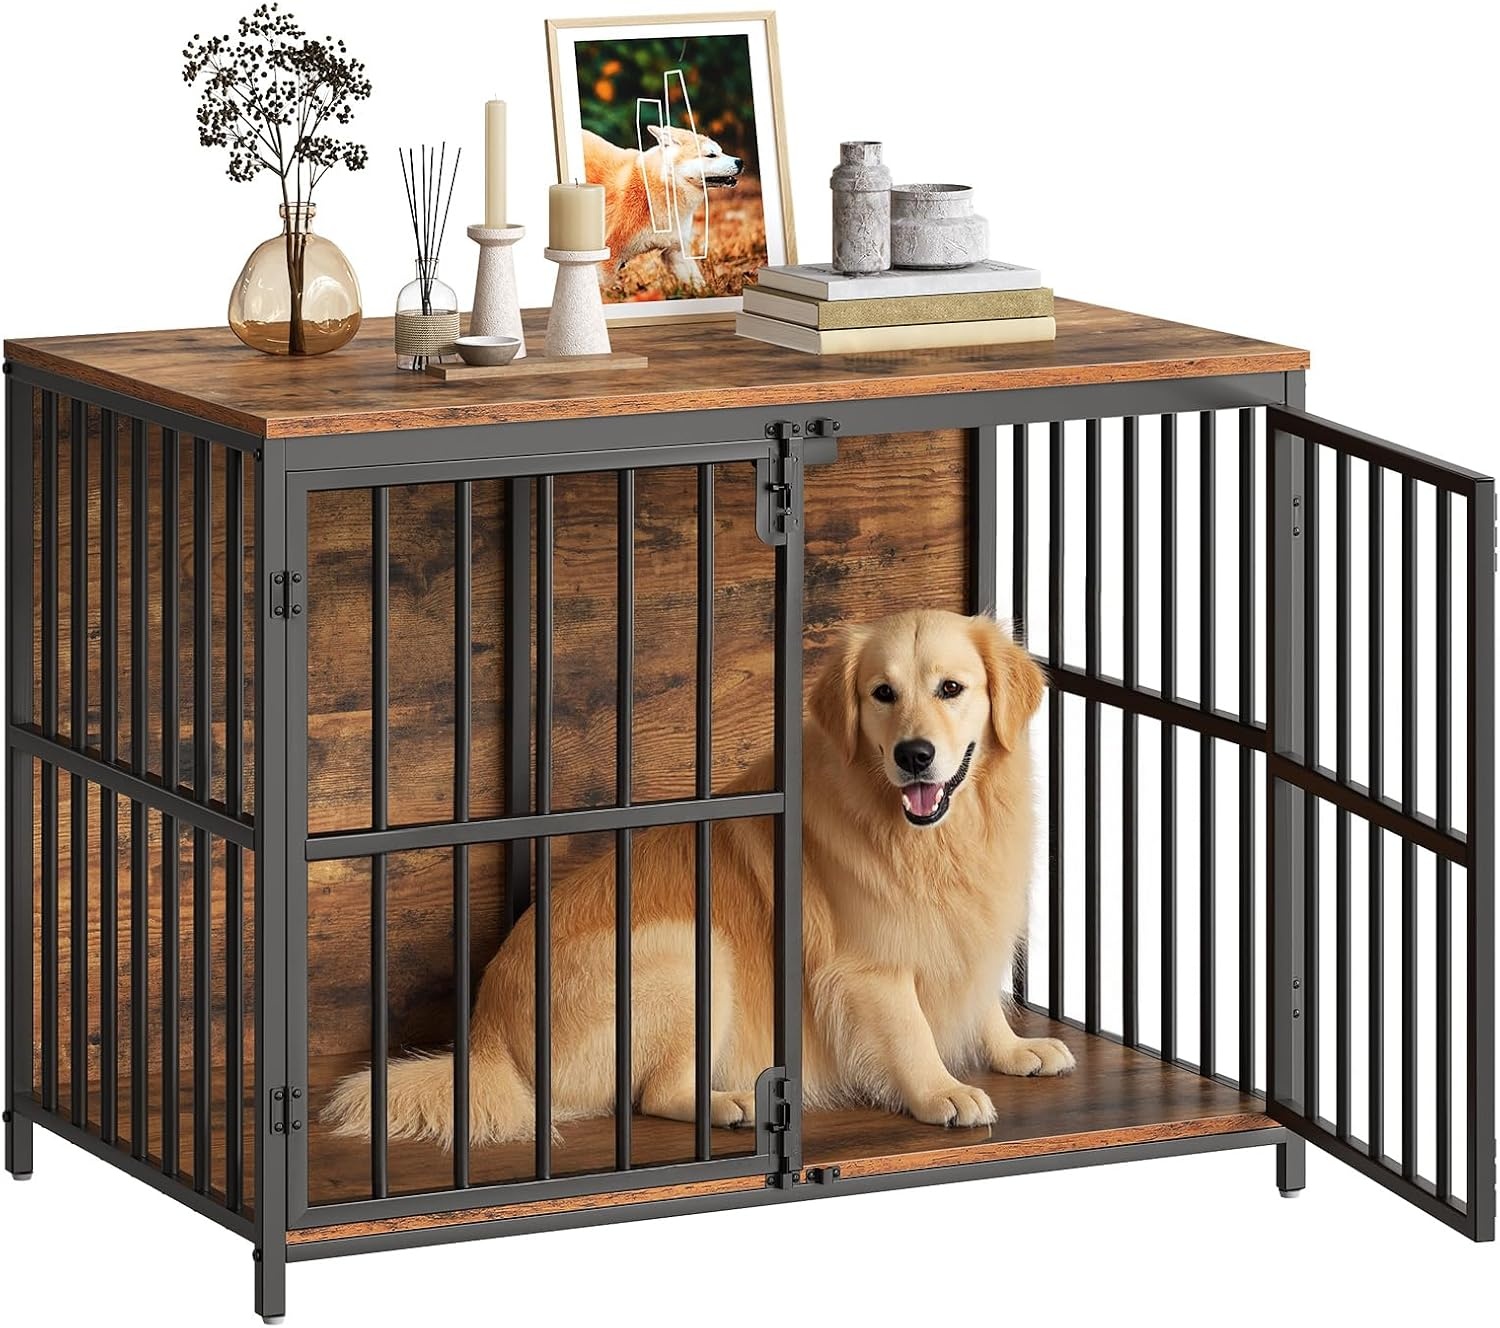
38.6" Dog Crate Furniture, Wooden Dog Kennel Indoor, Heavy Duty Dog Cage for Small/Medium Dog, Decorative Side End Table, Rustic Brown and Black BF100GW03
38.6" Dog Crate Furniture, Wooden Dog Kennel Indoor, Heavy Duty Dog Cage for Small/Medium Dog, Decorative Side End Table, Rustic Brown and Black BF100GW03 Home-Blending Dog Crate: Our 38.6'' dog crate furniture side table is designed with both style and functionality in mind. It's a statement piece that enhances your home's decor, offering a cozy corner for your pet and adding a touch of modern elegance Convenient Dual-Door Design: This dog crate's dual-door entry simplifies pet movement while maintaining security with top and bottom latches. The adjustable feet keep the crate stable on uneven floors while protecting the surface Sturdy Construction: Built to withstand the test of time, our dog kennel is constructed with thick particleboard and reinforced with 0.47" thick steel tubing, providing a secure space for your pet, reducing the frequency of replacements Enhanced Structural Stability: With strategic horizontal bars and supports that reinforce the structure's integrity, this pet crate furniture offers a secure and comfortable space for your pet. Its top can bear up to 154 lb Easy to Install: Create a welcoming space for your pet with our user-friendly assembly guide. The straightforward installation process is designed to save you time and energy, allowing you to spend more quality time with your furry friend Product description Heavy Duty Dog Crate Furniture with Double Doors Thickened 0.47" round metal tubes make this dog cage chew-resistant and long-lasting. Why Choose HOOBRO Wooden Indoor Dog Crate? - Its furniture-like design allows it to seamlessly blend into living rooms, balconies, bedrooms, and other spaces. - Sturdy Door Design: The dog kennel door is practical and aesthetically pleasing, with 4 latches on the door for enhanced security. - Chew-Resistant: Thickened round metal tubes make this dog cage chew-resistant and long-lasting. Whether you're looking for a dog cage, a storage cabinet, or a side table, this dog kennel can fulfill your needs! Details Thick Steel Pipes for Strength The metal fence is made with 0.47-inch thick steels for exceptional resistance to chewing and wear. 4 Premium Door Locks for Safety Secure the crate doors, ensuring your pet's safety and providing peace of mind. Easy-to-Clean Design Made of particleboard, the top with a smooth surface can be wiped with a towel to restore clean. Floor-Protecting Adjustable Feet Adapt to all floor types, preventing floor damage and providing a stable base for the dog house. Specifications Color Rustic Brown, Black Material Metal, Particleboard Product Size 38.6"L x 23.6"W x 29.5"H Product Weight 47.8 lb Max. Static Load Capacity Top: 154 lb, Bottom: 154 lb Package Contents 1 x Dog Crate, 1 x Anti-Tip Kit, 1 x Accessory Kit, 1 x Instructions Different Choice for You Add to Cart Add to Cart Add to Cart Add to Cart Customer Reviews 4.1 out of 5 stars 84 4.3 out of 5 stars 35 4.1 out of 5 stars 796 4.0 out of 5 stars 15 4.8 out of 5 stars 13 4.2 out of 5 stars 37 — Price $129.99 $ 129 . 99 $129.99 $ 129 . 99 $119.98 $ 119 . 98 $139.99 $ 139 . 99 $139.99 $ 139 . 99 $169.99 $ 169 . 99 — Color Rustic Brown Rustic Brown Rustic Brown Walnut and Black Rustic Brown Rustic Brown White, Walnut and Black Material Particleboard, Steel Particleboard, Steel Particleboard, Metal Particleboard, Metal Particleboard, Metal Particleboard, Metal Particleboard, Metal Dimensions 38.6"L x 23.6"W x 29.5"H 36.6"L x 23.6"W x 29.9"H 38.6"L x 25.6"W x 26.9"H 39.4”L x 23.6”W x 35”H 43.3"L x 23.6"W x 35.0"H 63"L x 21.7"W x 29.5"H 47.2"L x 21.7"W x 28.3"H Assembly Required Required Required Required Required Required Required Product Weight 47.8 lb 47.84 lb 48 lb 87.5 lb 70.4 lb 78.9 lb 99.3 lb Item model number BF100GW03 Dog Crate Furniture Size 38.6"L x 23.6"W x 29.5"H Item Dimensions LxWxH 38.6 x 23.6 x 29.5 inches Color Rustic Brown Product Dimensions 38.6"L x 23.6"W x 29.5"H Material Engineered Wood, Metal Specific Uses for Product Indoor Item Weight 47.2 pounds Number of Items 1 Target Audience Keyword Dogs Model Name Dog Crate Furniture Breed Recommendation Medium Small Gap Size 0.47 Inches Specific Uses For Product Indoor Item Package Dimensions L x W x H 42.5 x 27.9 x 5 inches Included Components Dog Crate Furniture This product is manufactured overseas and imported using USA suppliers. For locally, built-to-order furniture please see my collection here or text 916-692-0554 for a free quote.
Brand: Hawkins Woodshop
Category: Animals & Pet Supplies > Pet Supplies > Pet Carriers & Crates > Furniture-Style Crates